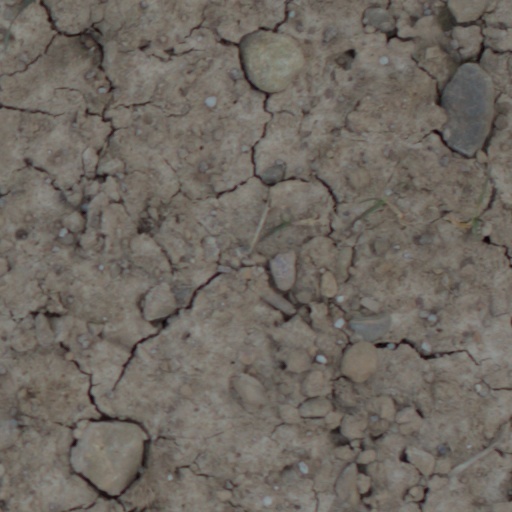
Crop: wheat